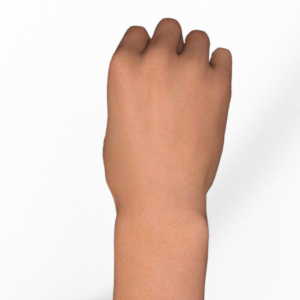
Label: rock